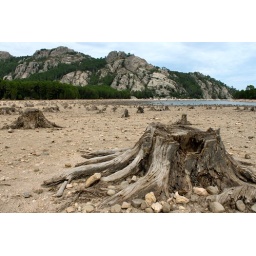
The bed of a depleted reservoir by the road from Porto-Vecchio to Zonza.